Zuiderkerk

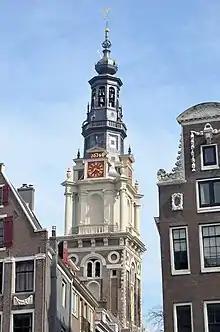
Spire of the Zuiderkerk seen from the Kloveniersburgwal canal, showing the dark grey paint applied to the top part in 2017

The Zuiderkerk ("southern church") is a 17th-century Reformed Protestant church in the Nieuwmarkt area of Amsterdam, the capital of the Netherlands. The church played an important part in the life of Rembrandt and was the subject of a painting by Claude Monet.